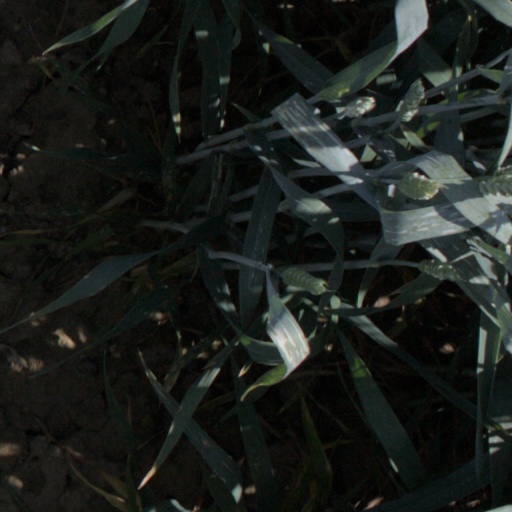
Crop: wheat